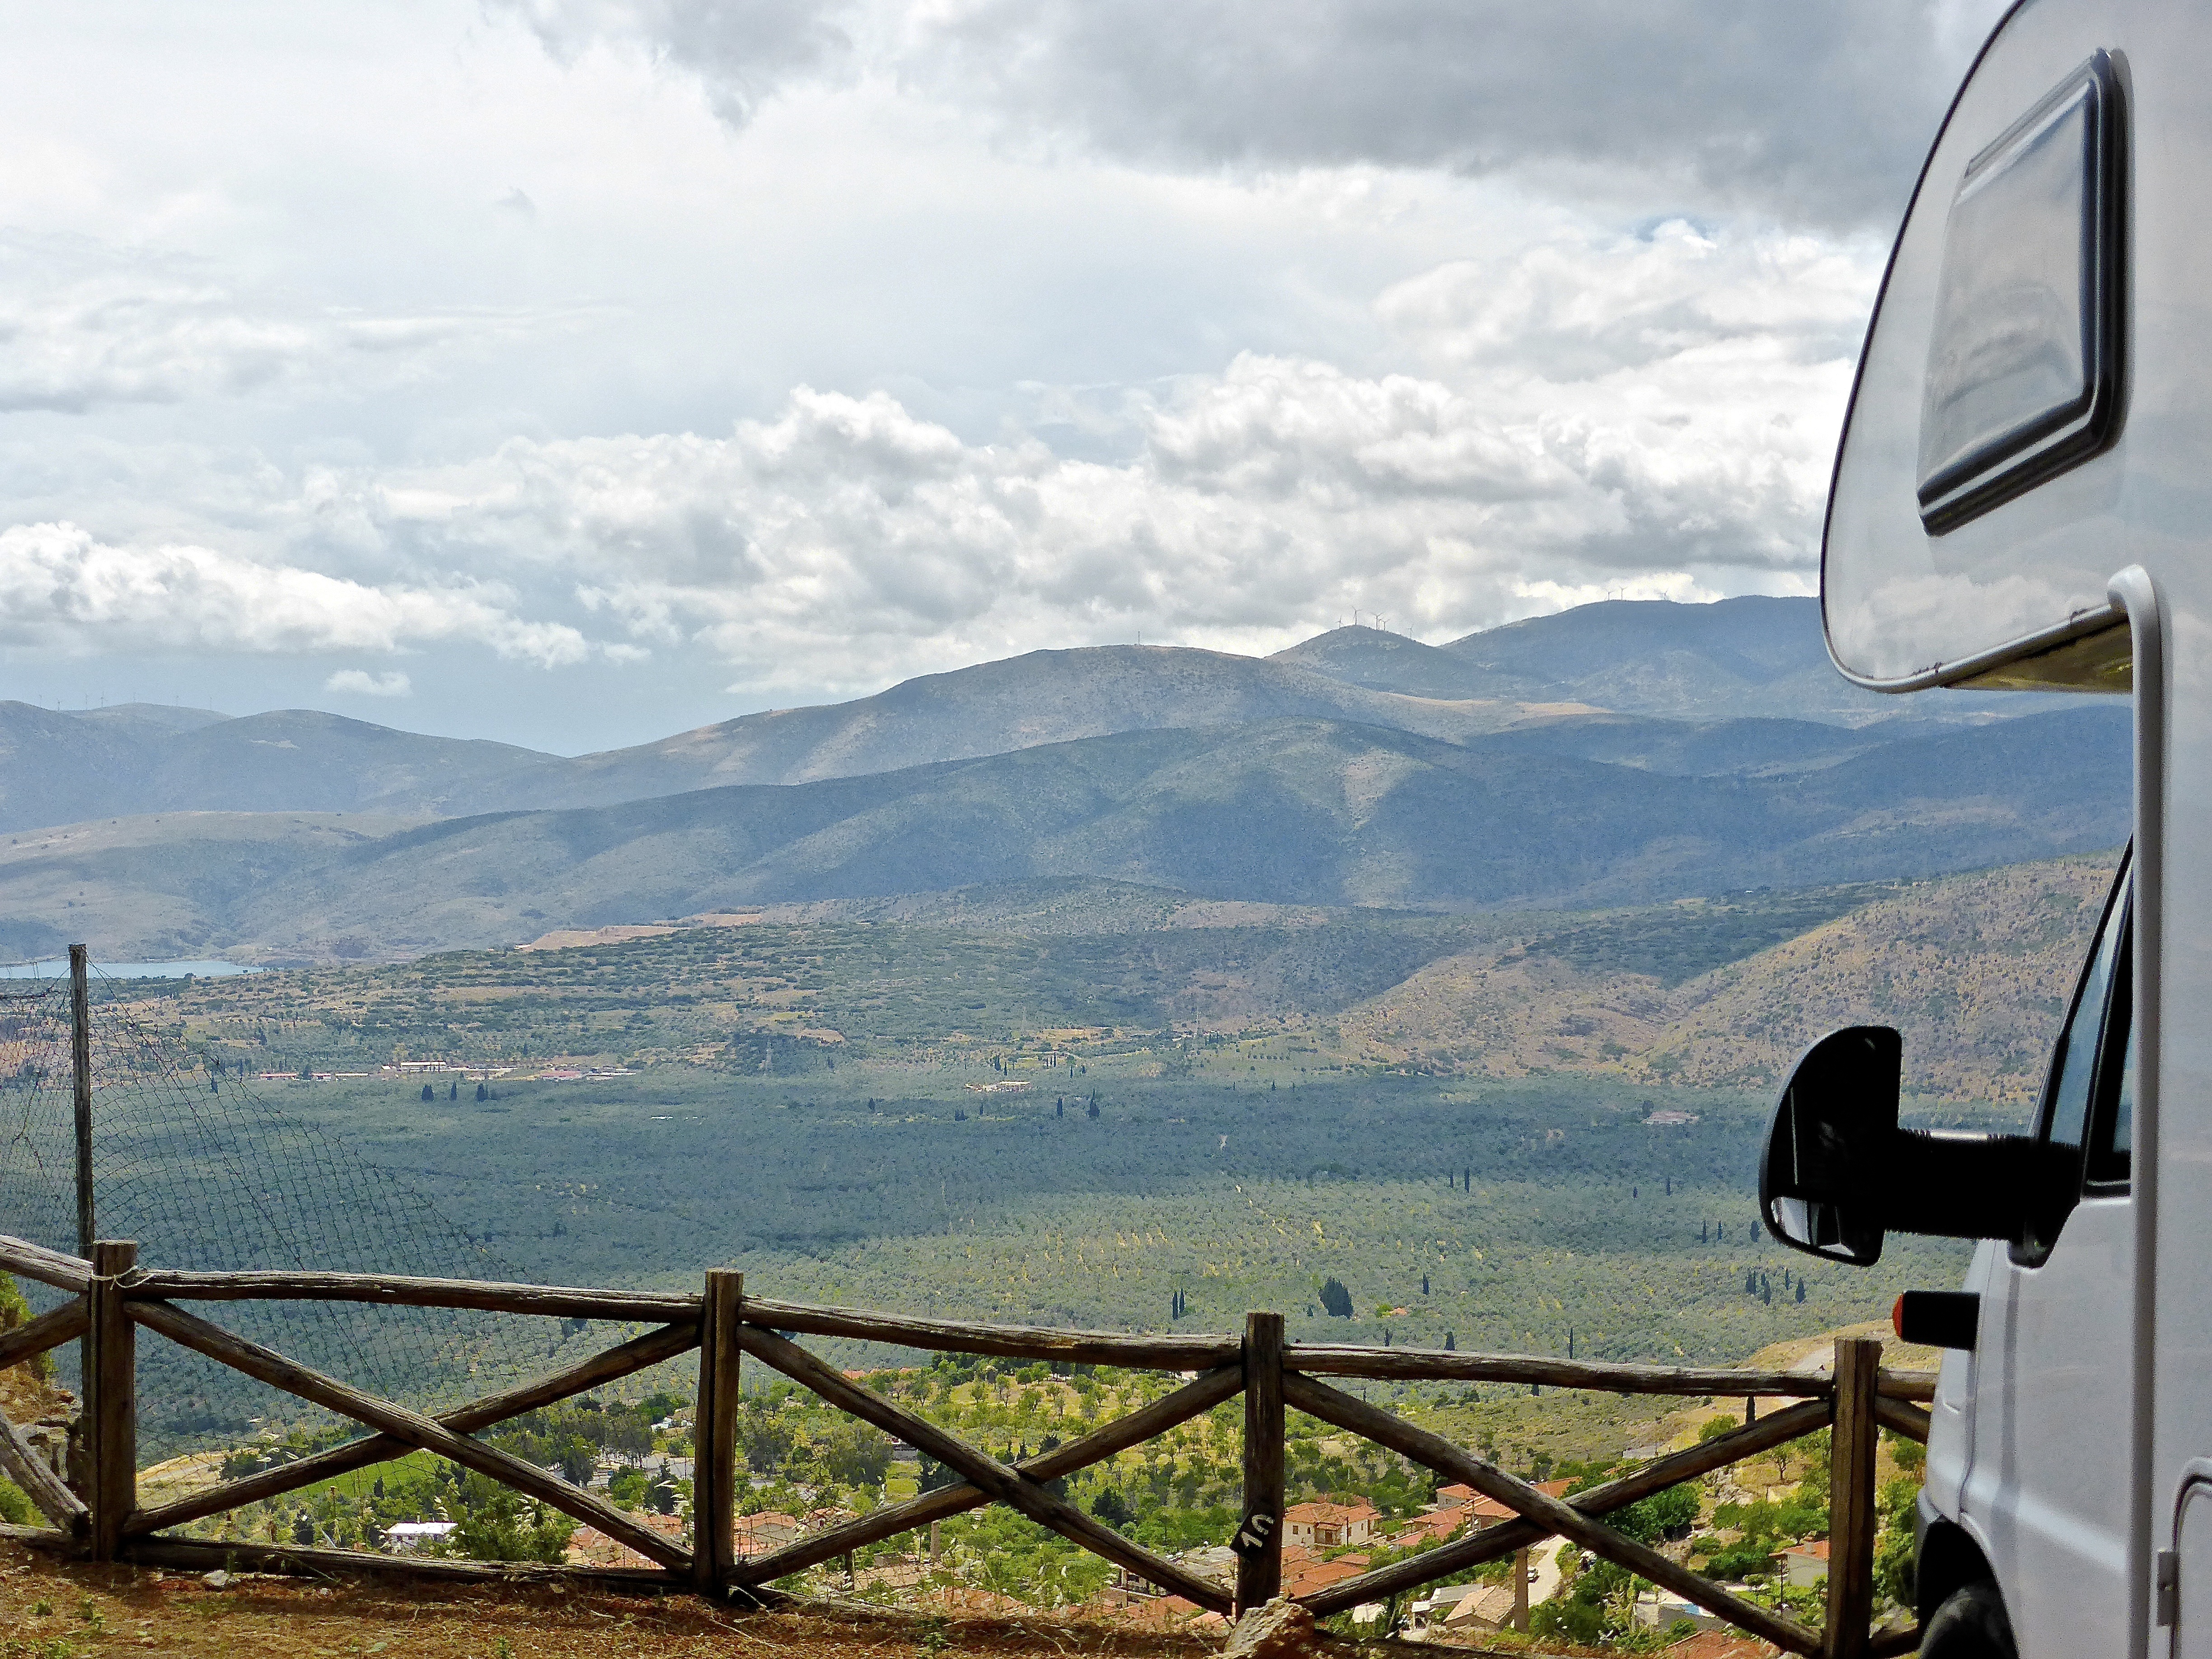
landscape, mountain, bridge, view, wind, mountain range, panorama, travel, scenery, road trip, destination, distant